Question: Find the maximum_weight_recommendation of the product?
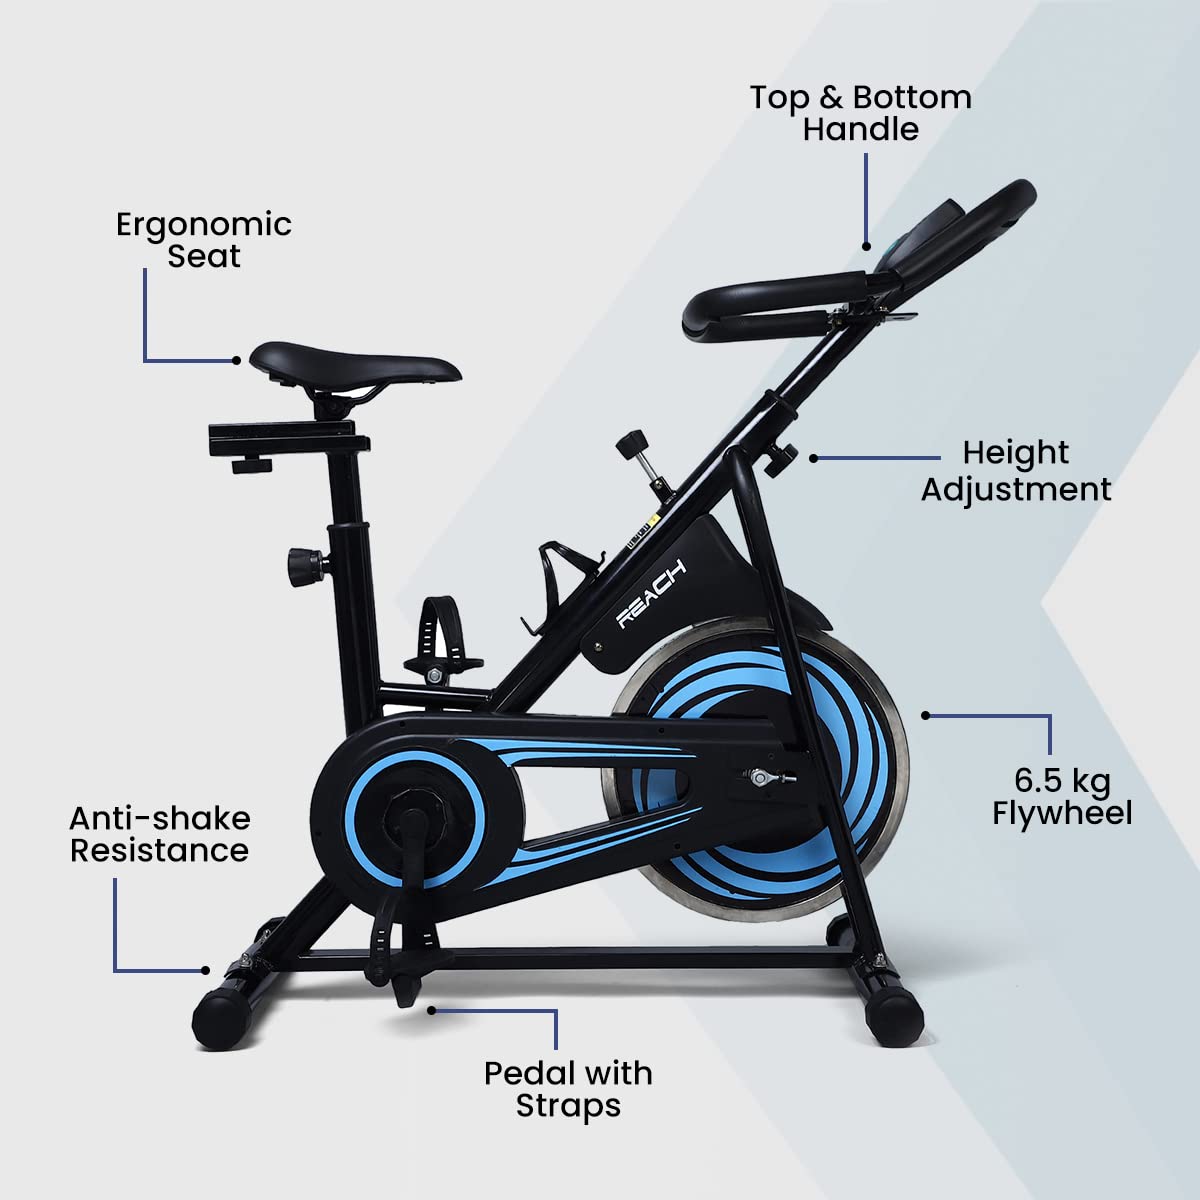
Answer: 6.5 kilogram